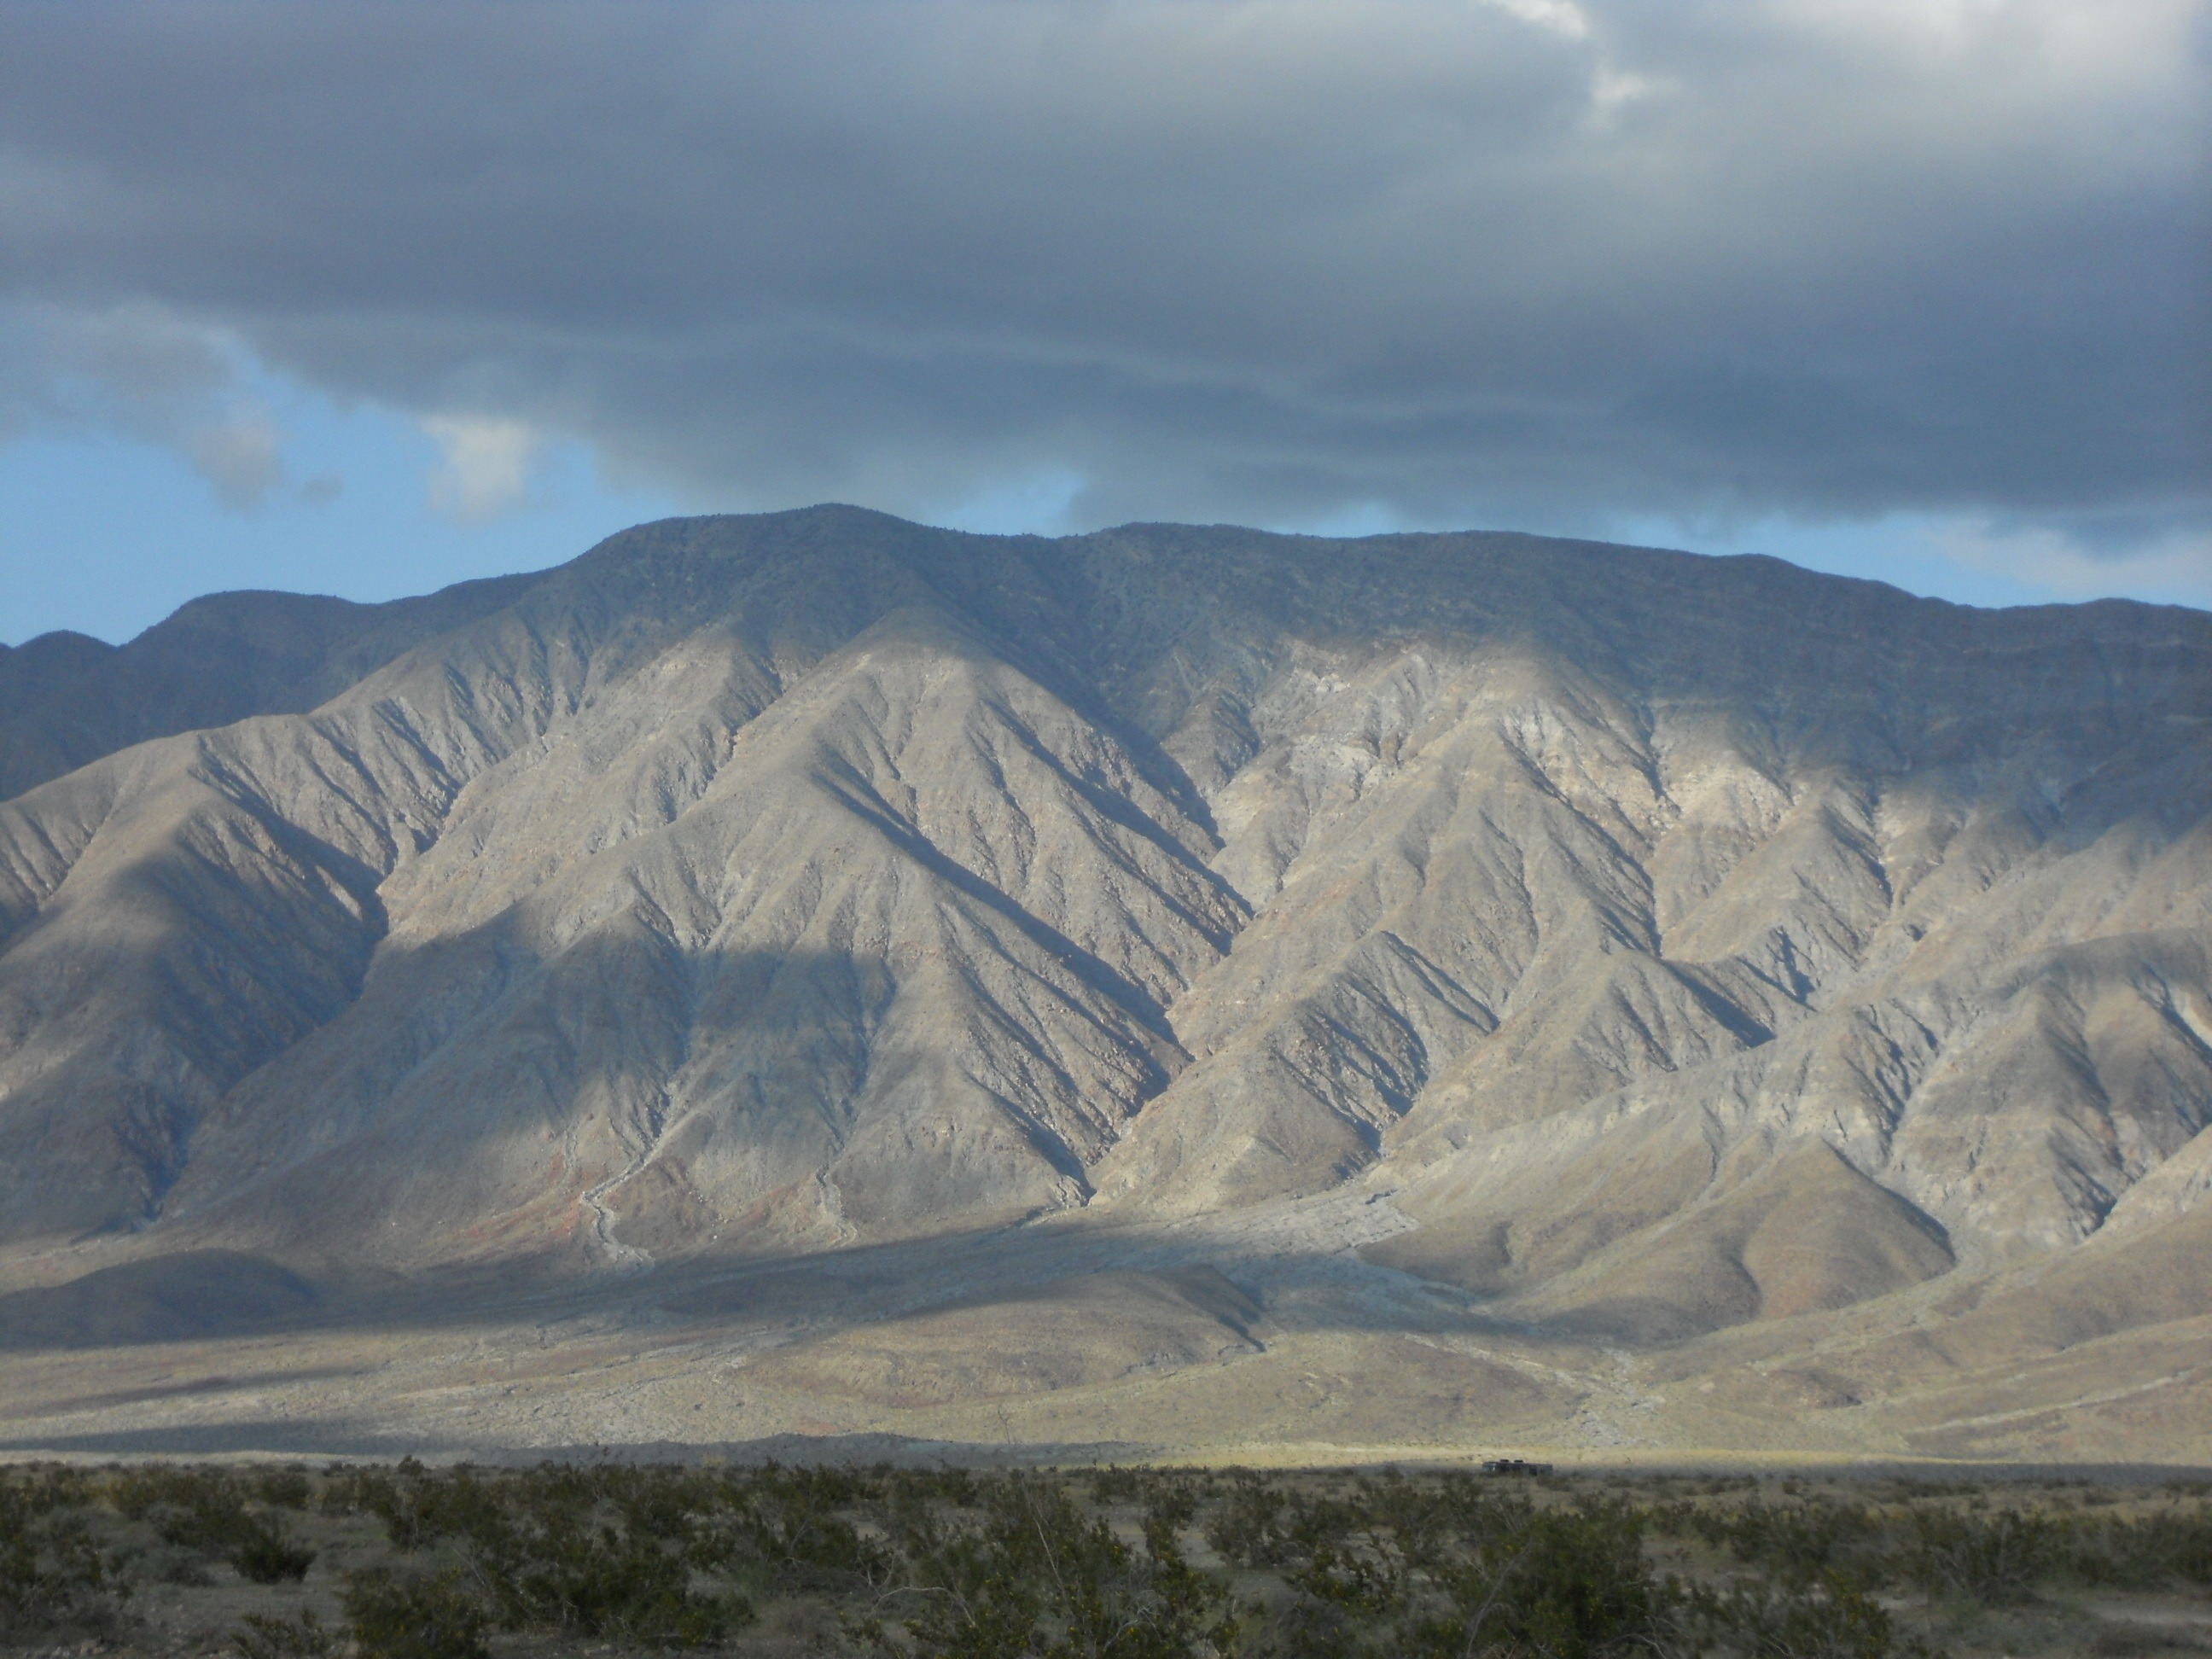
landscape, horizon, wilderness, mountain, cloud, sky, skyline, hill, valley, mountain range, formation, scenic, highland, terrain, national park, california, ridge, plain, summit, shadows, clouds, geology, mountains, grassland, badlands, plateau, escarpment, fell, contrasts, views, elevation, ecosystem, wadi, tundra, depression, steppe, mountain pass, meteorological phenomenon, aeolian landform, mountainous landforms, ecoregion, shrubland, borrego springs, plant community, mount scenery